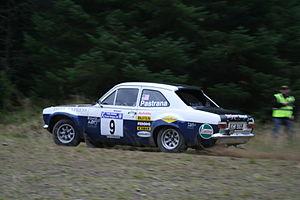
Le Rallye des 1000 lacs 1973, disputé du 3 au 5 août 1973, est la huitième manche du championnat du monde des rallyes 1973, inauguré cette même année.